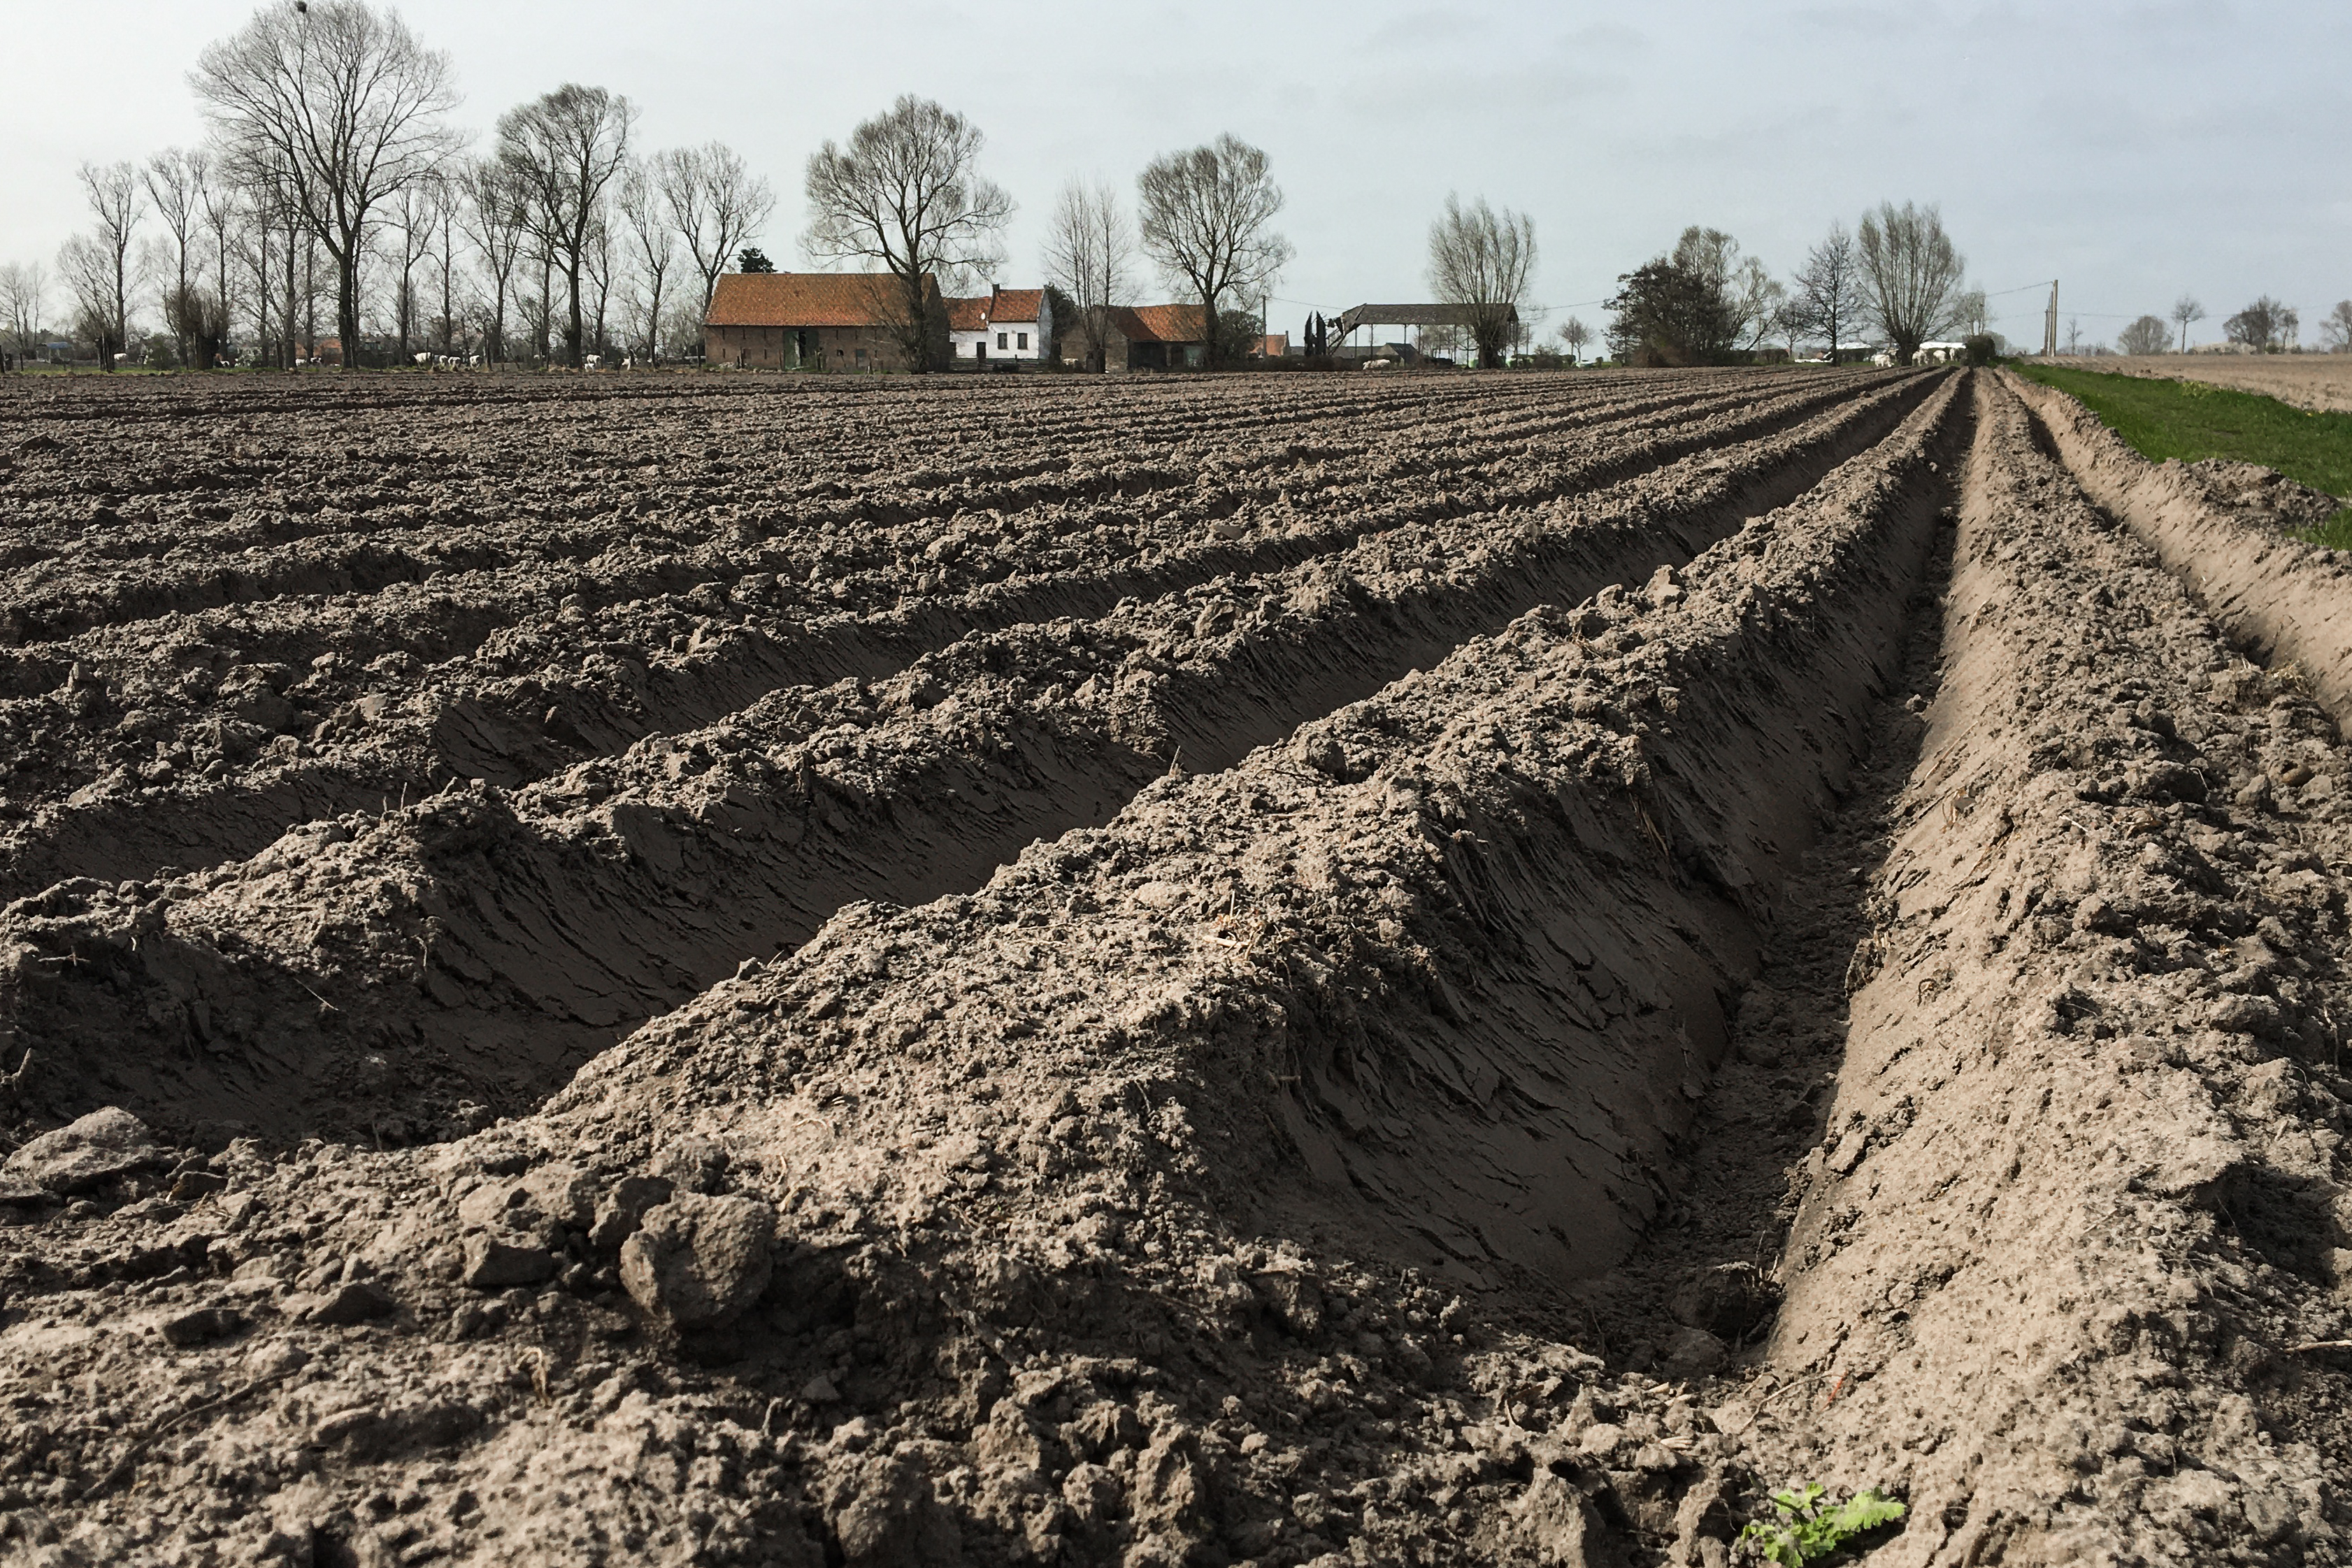
earth, soil, brown, lines, open space, agriculture, plant, sky, tree, land lot, grass, landscape, wood, field, wheel, event, plantation, grassland, natural landscape, cash crop, crop, monochrome photography, road, monochrome, farm, dirt road, cloud, hay, farmworker, harvest, agricultural machinery, straw, shadow, paddy field